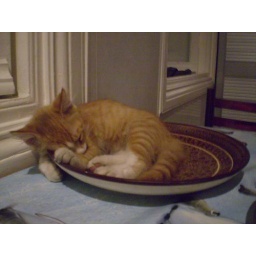
Mishka sleeping in a plate